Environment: real
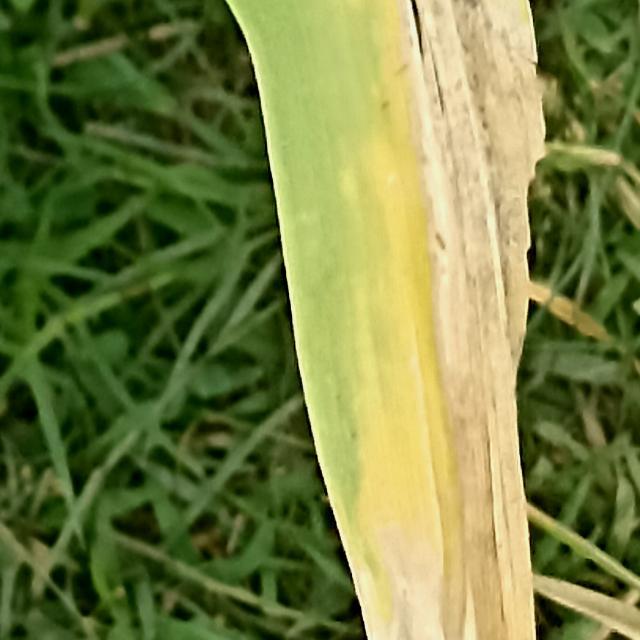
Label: nitrogen_deficiency